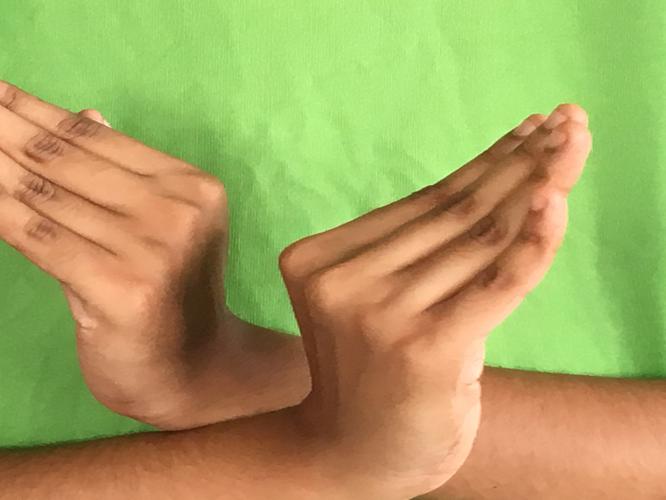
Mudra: Nagabandha
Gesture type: double_hand